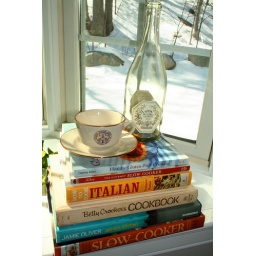
Some cookbooks in the kitchen with a bottle I like.